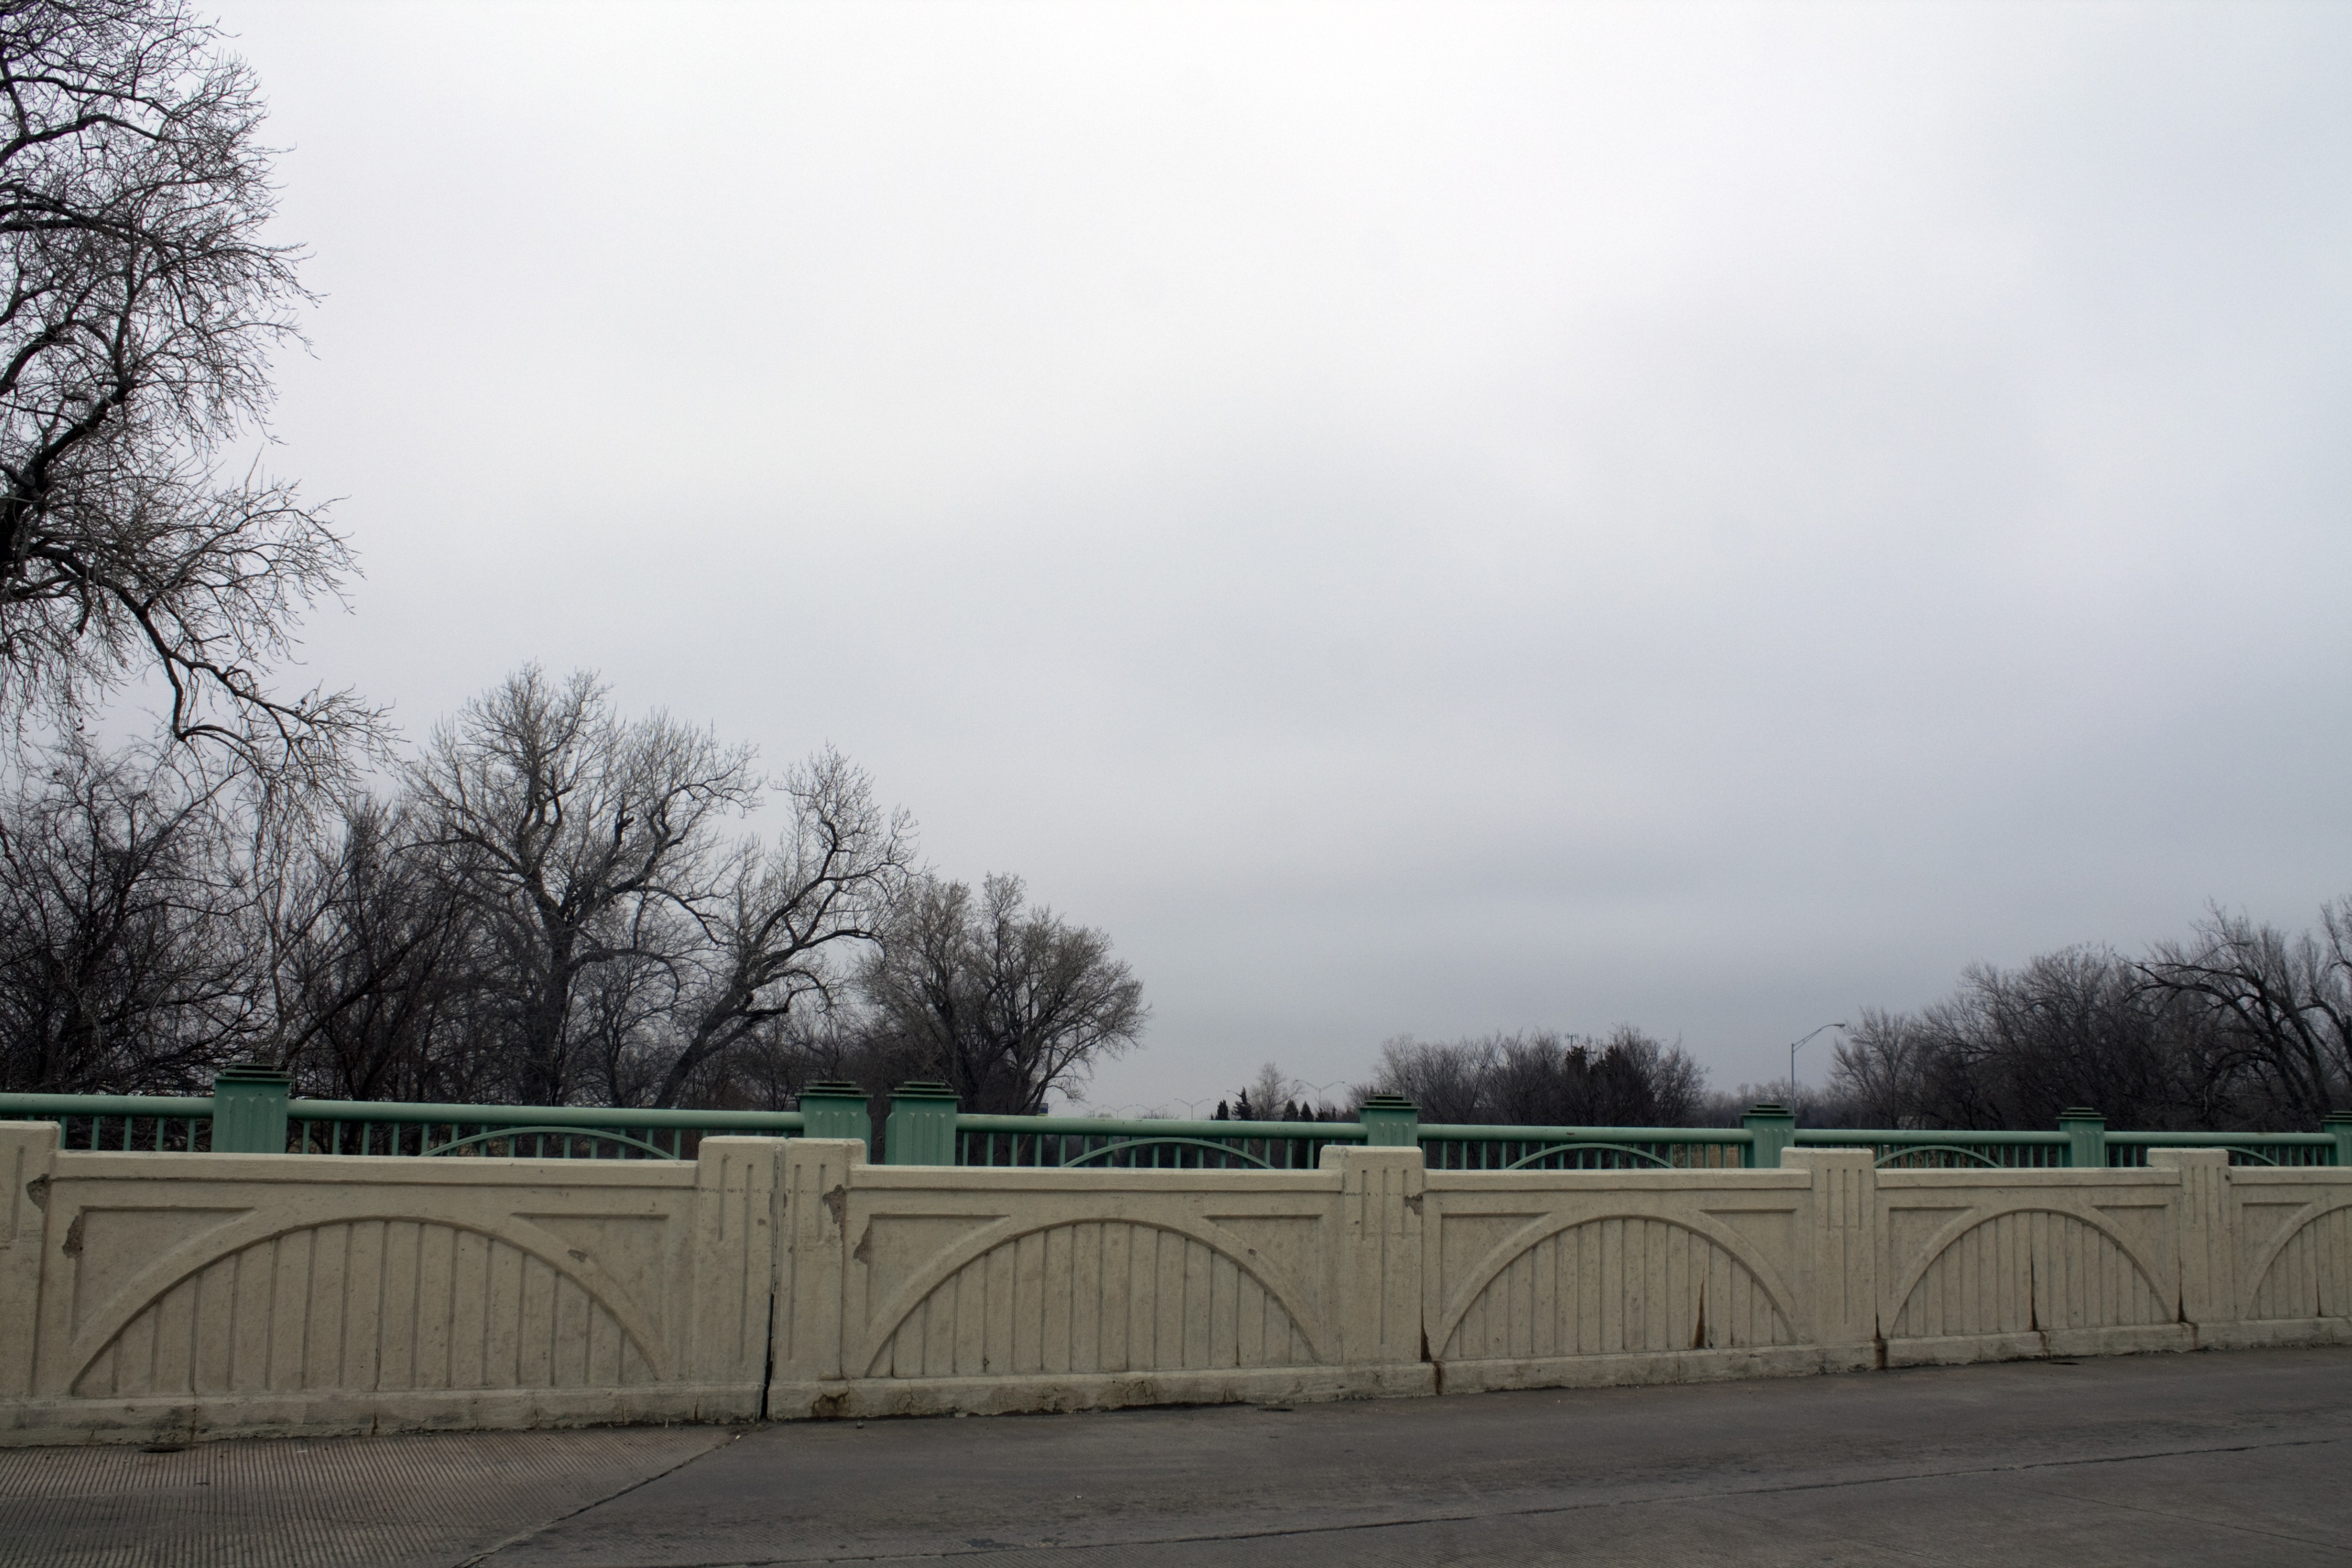
fence, architecture, road, bridge, old, oklahoma, oklahoma city, atmospheric phenomenon, atmosphere of earth, green rails